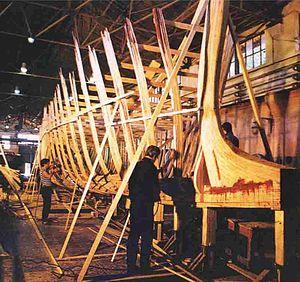
Ivlia est la réplique d’une galère antique grecque à deux rangs appelée dière. Cette reproduction est un exemple d'archéologie expérimentale.